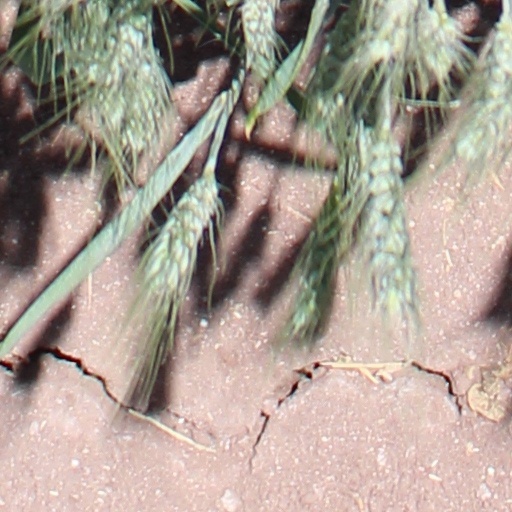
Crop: wheat